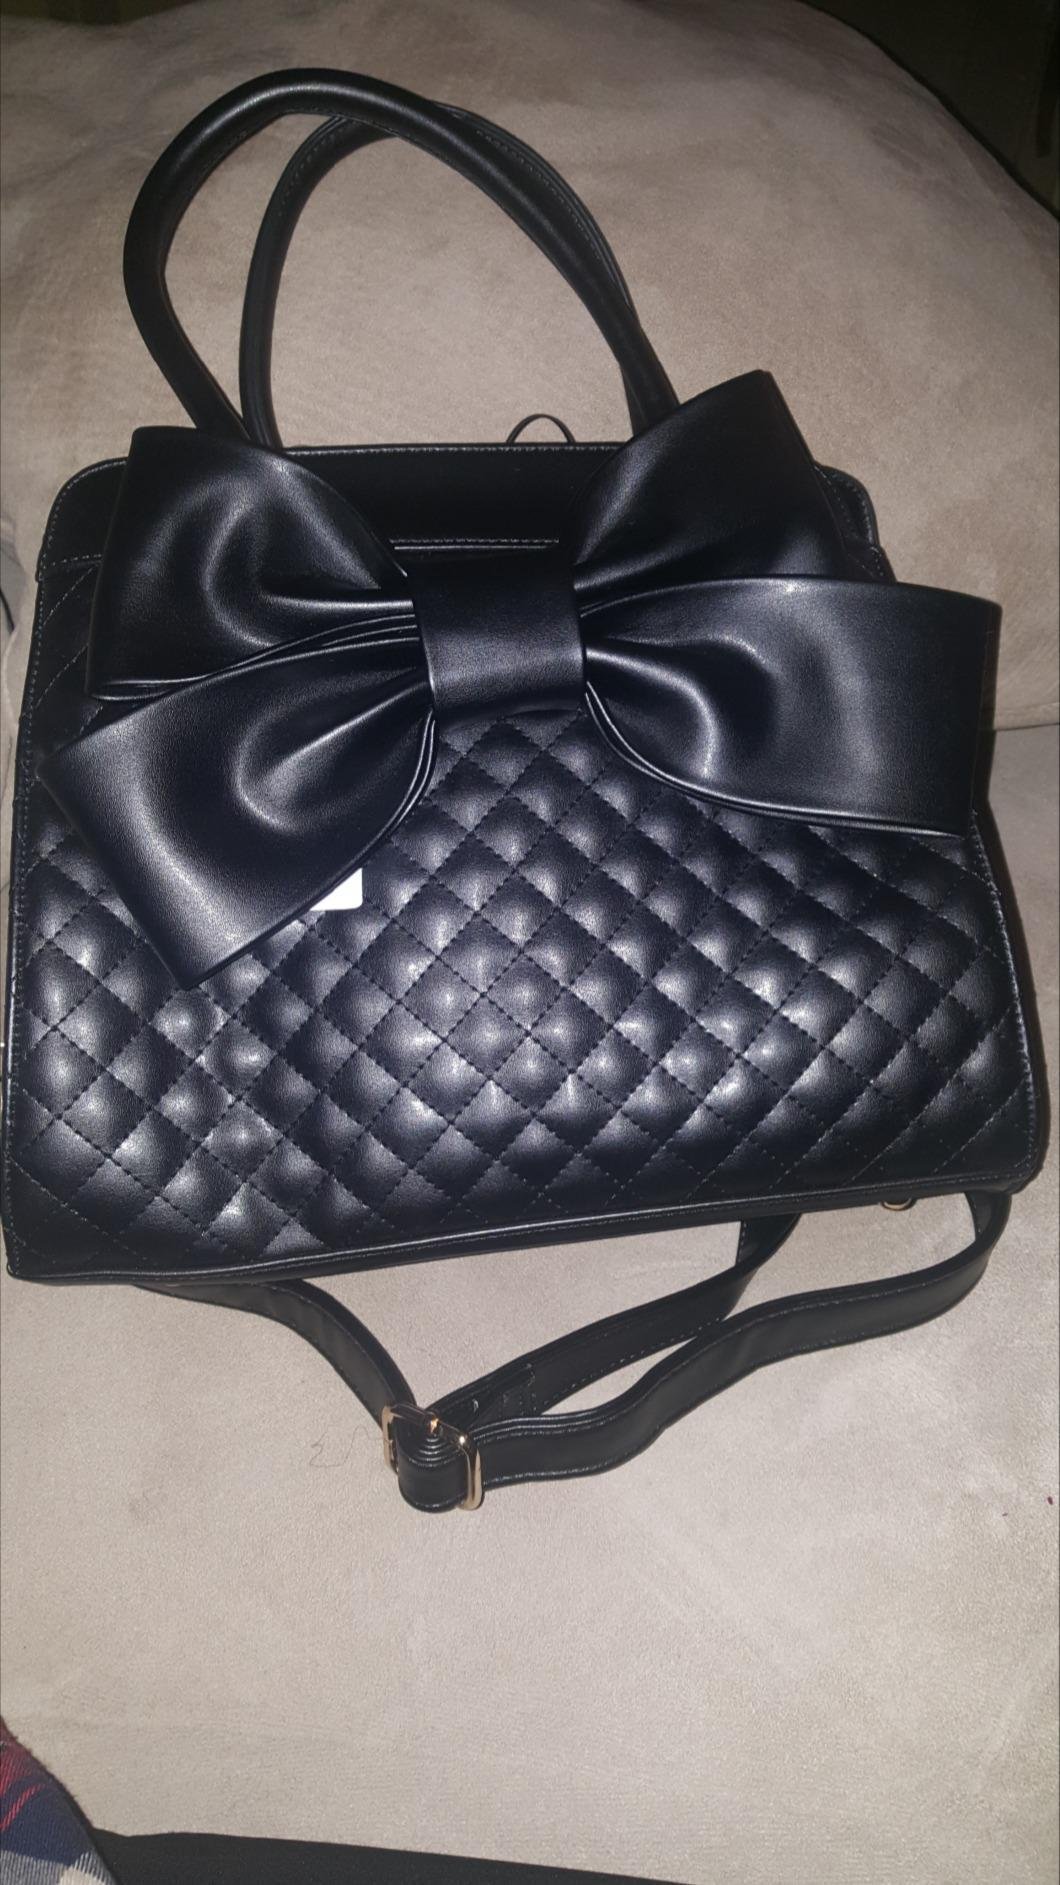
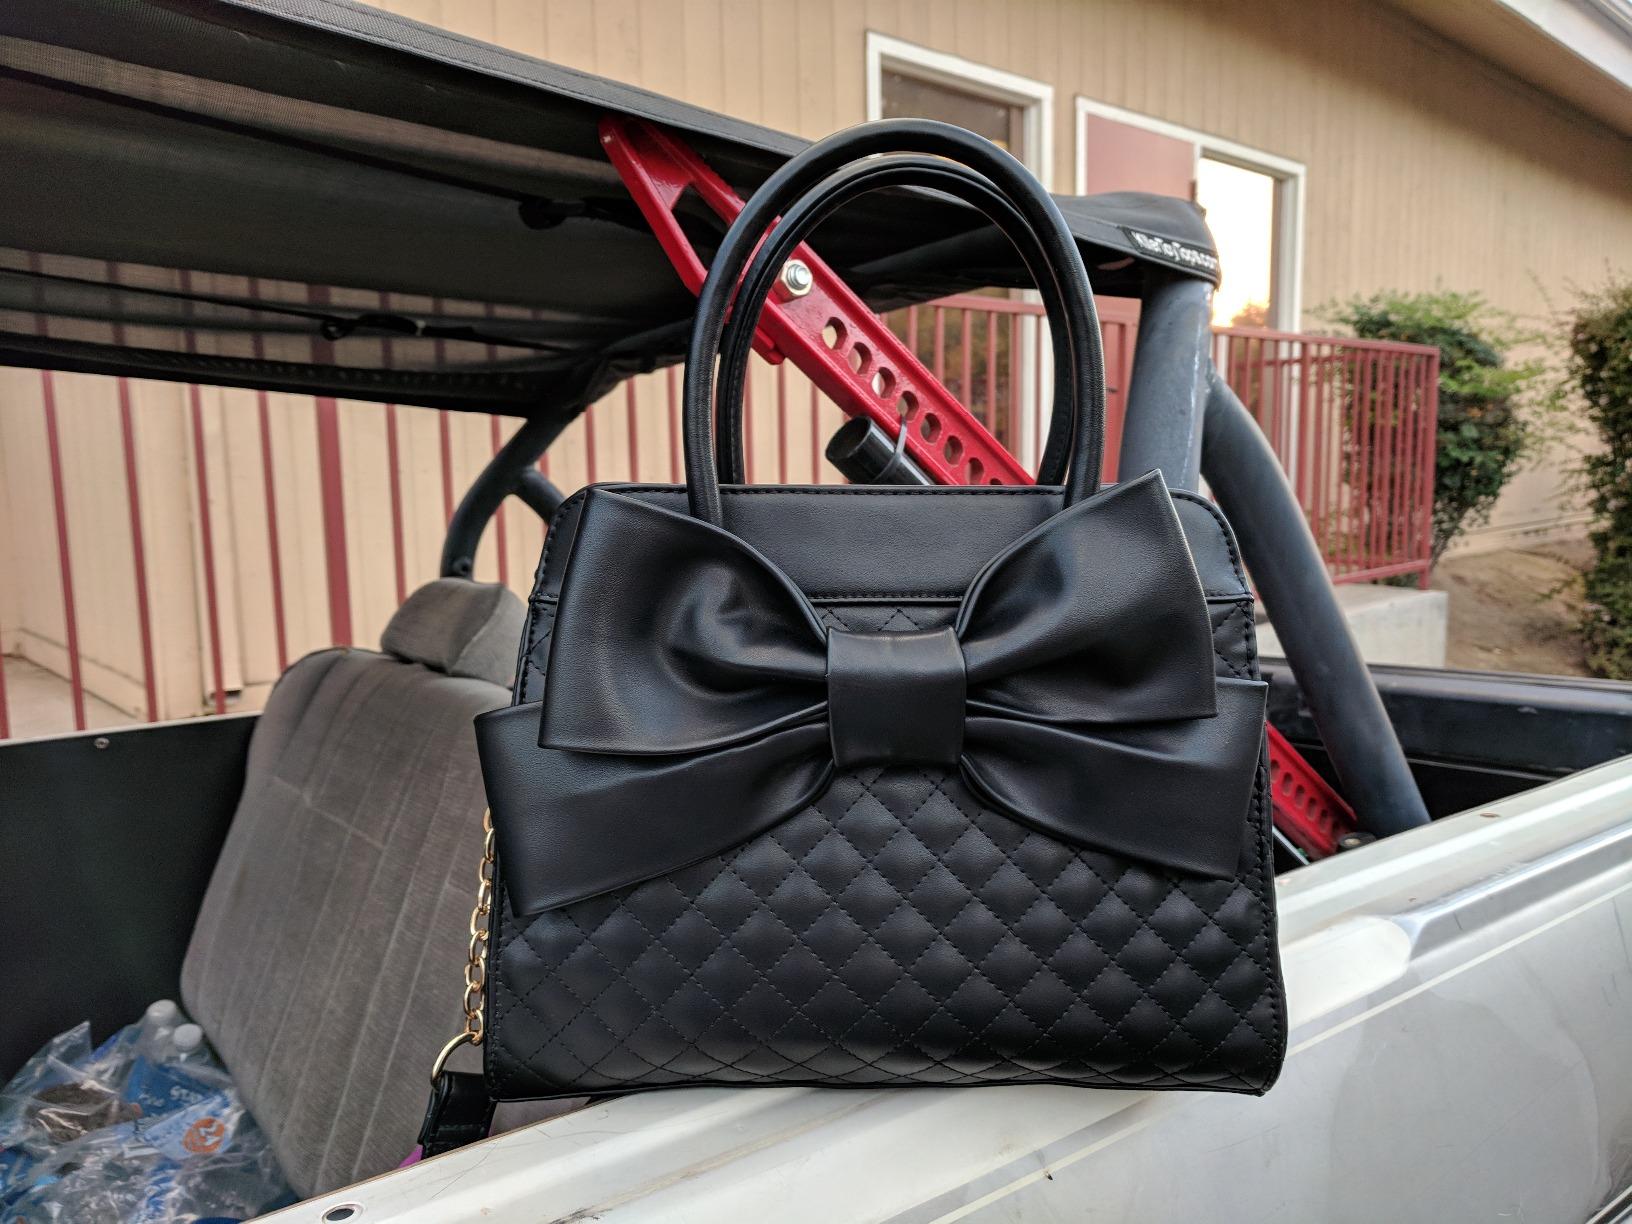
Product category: accessories_handbag
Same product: yes